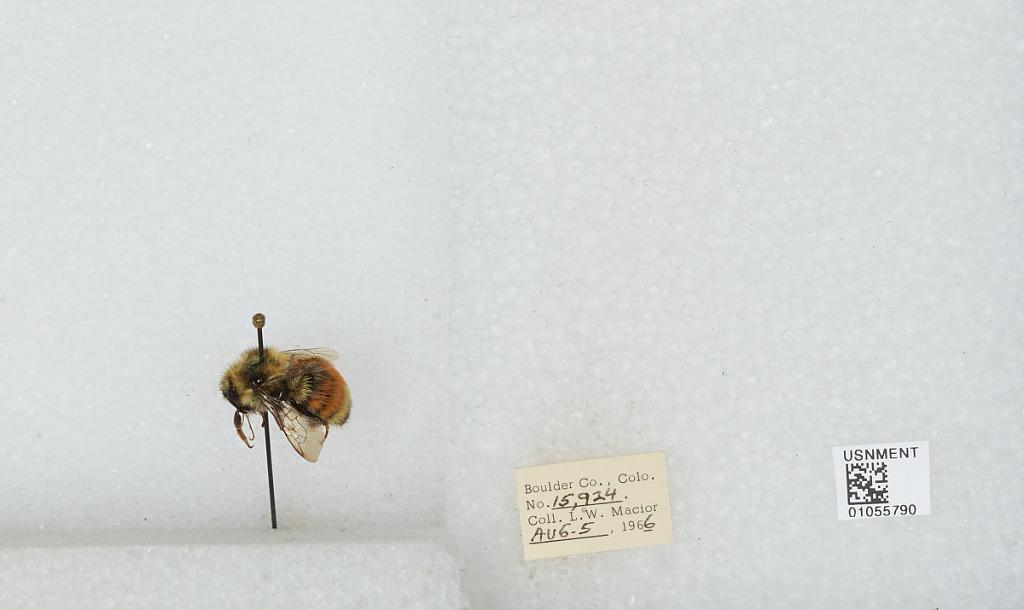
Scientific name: Bombus (Pyrobombus) bifarius Cresson
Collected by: L. Macior
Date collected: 1966-8-5
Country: United States
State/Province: Colorado
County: Boulder
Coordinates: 40.0017, -105.308